Ådalsfjella

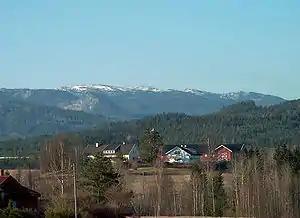
View towards Ådalsfjella from Soknedalen

Ådalsfjella is a mountain range in southern Norway. It consist of a series of smaller peaks and mountains located within Ringerike in Buskerud county. Ådalsfjella is a small mountain range which stretches from within Vestre Ådal in Ådal to Vassfaret bordering Sør-Aurdal in Oppland. The mountain range lies between Lake Sperillen to the east and the valley of Soknedalen to the west.